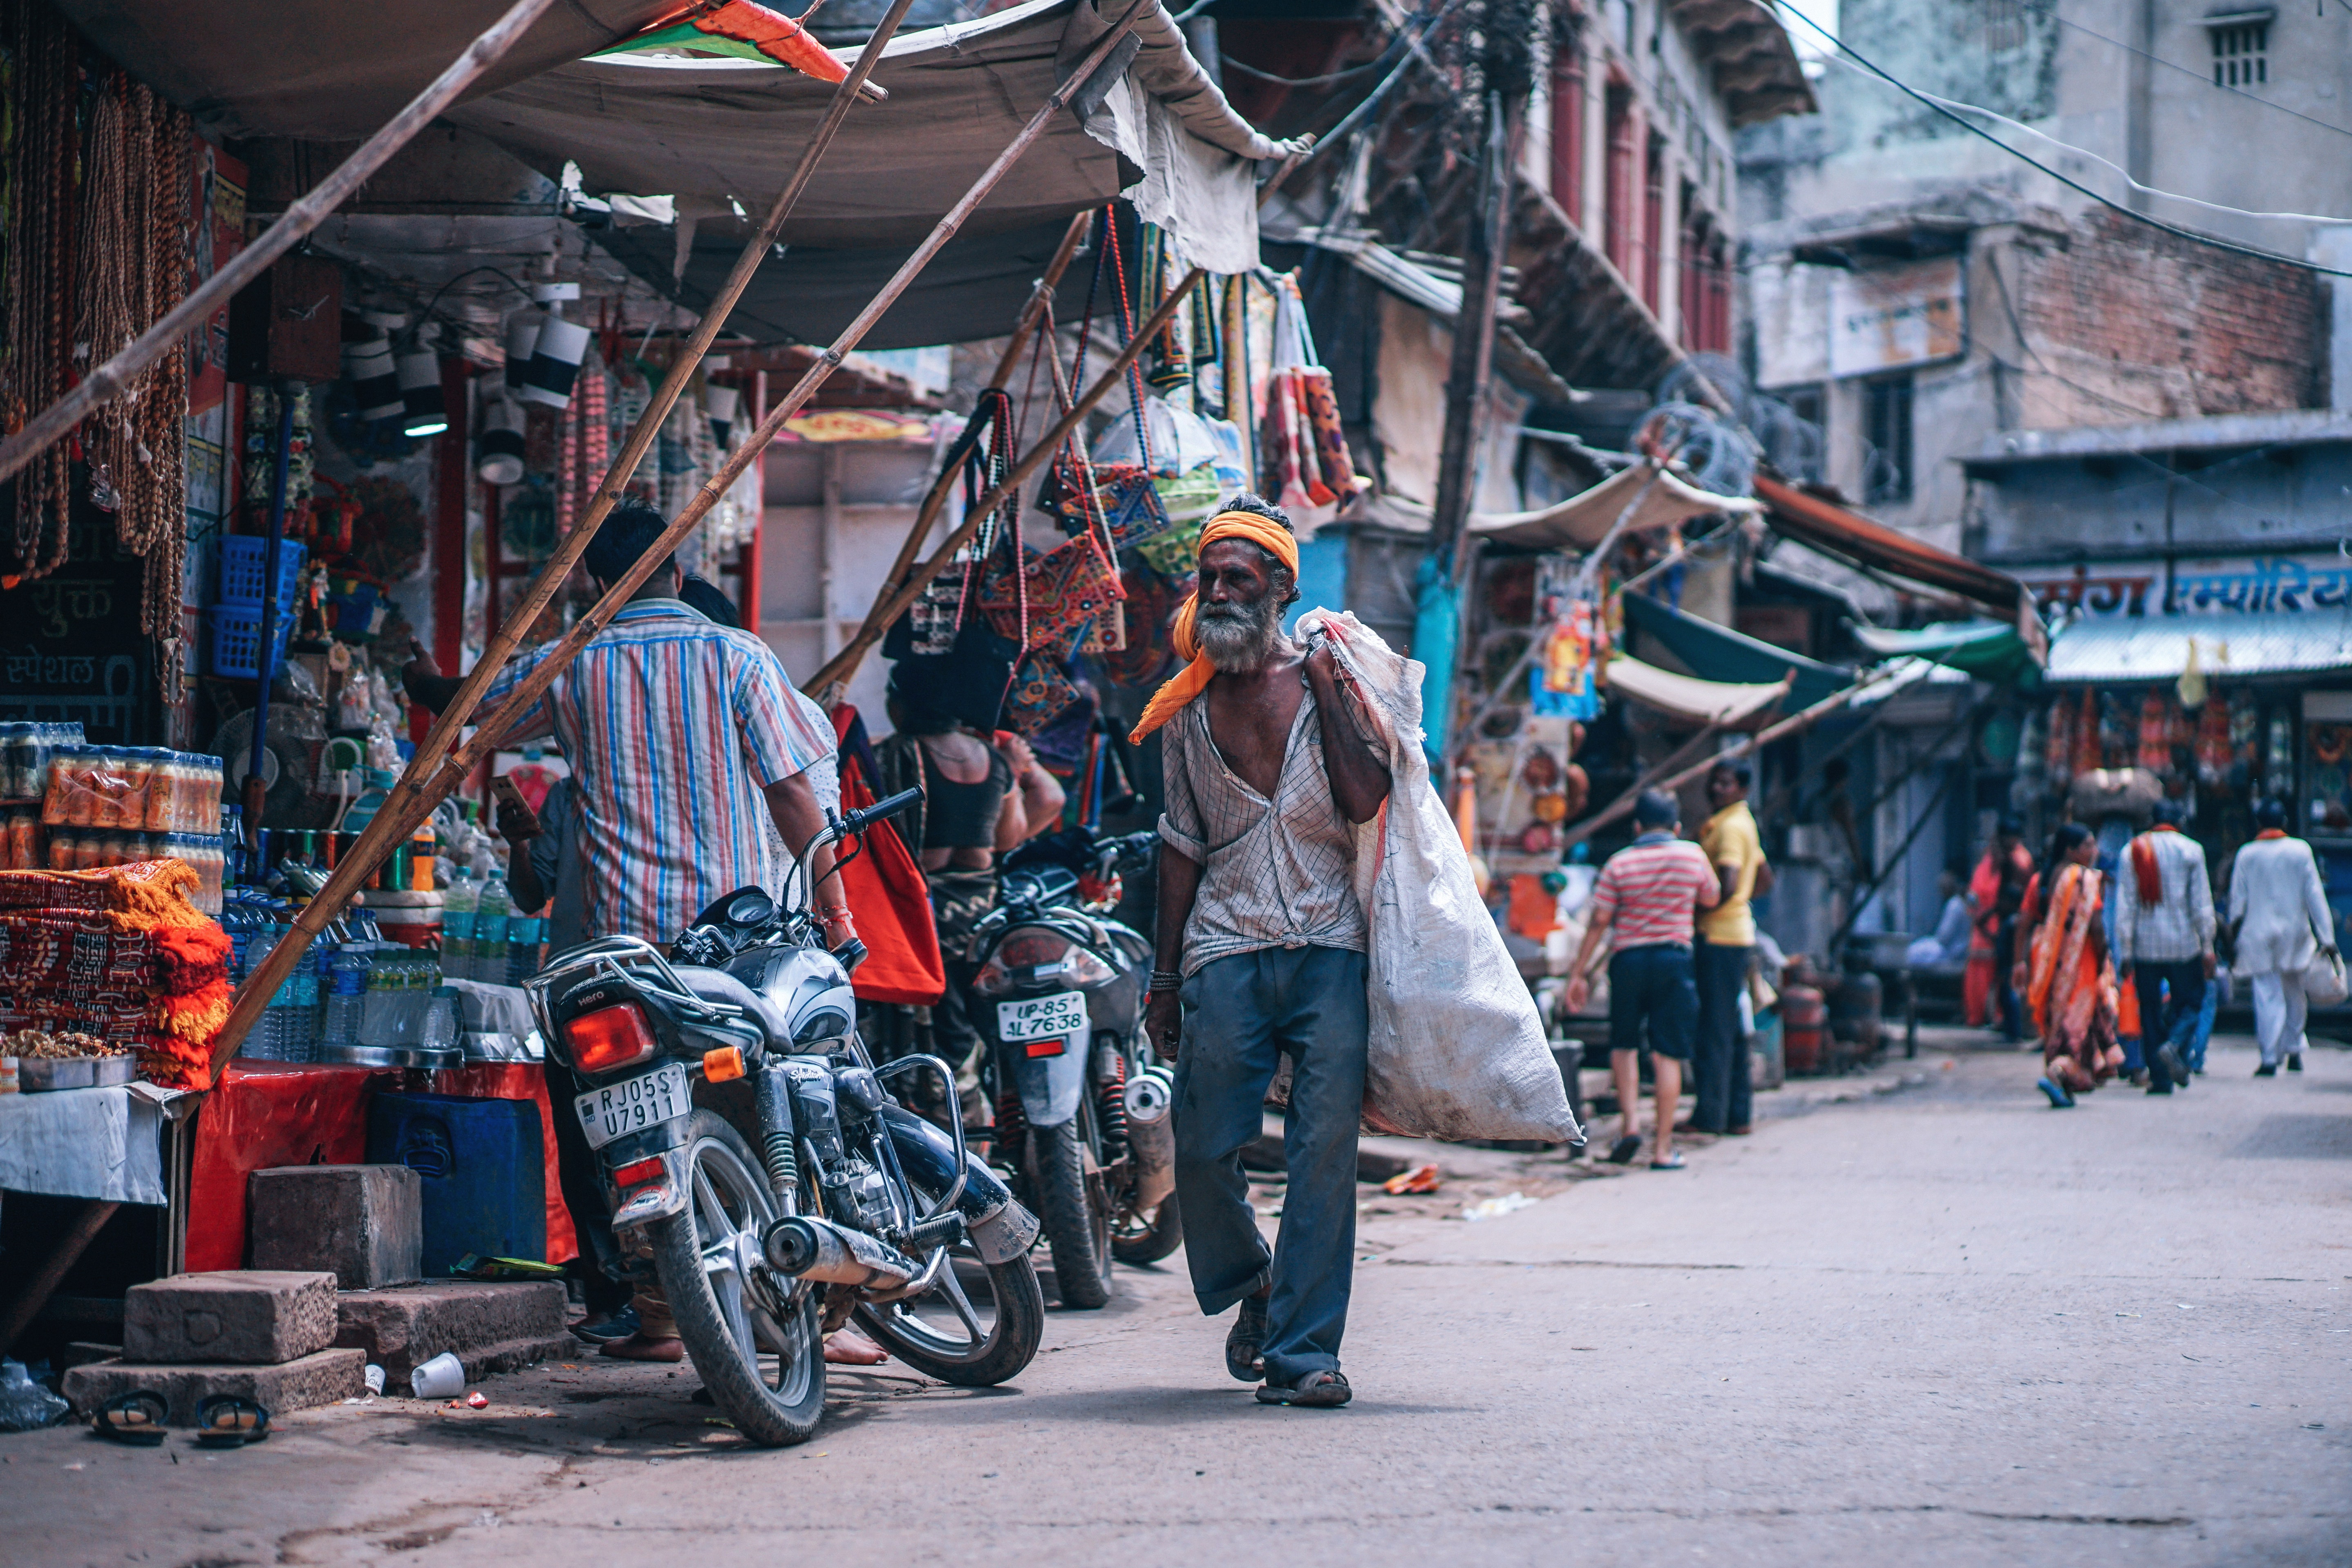
people, street, transport, town, mode of transport, urban area, public space, motorcycle, vehicle, road, infrastructure, city, market, bazaar, temple, marketplace, metropolis, metal, crowd